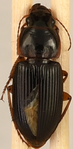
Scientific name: Harpalus pensylvanicus
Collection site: Konza Prairie Agroecosystem NEON (KONA), plot KONA_002